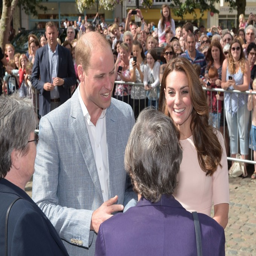
person greet the crowds outside english civil parish .